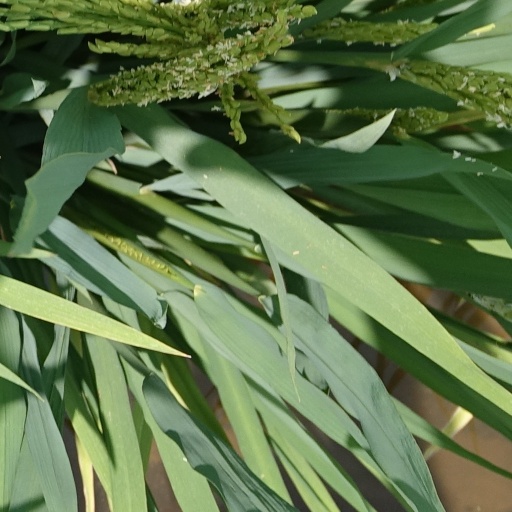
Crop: rice